Panbanisha

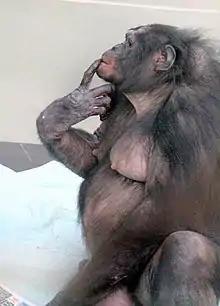
Panbanisha at age 20

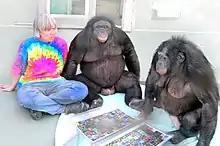
Bonobos Kanzi (C) and Panbanisha (R) with Sue Savage-Rumbaugh (L) and the outdoor symbols "keyboard"

Panbanisha (November 17, 1985 – November 6, 2012), also known by the lexigram , was a female bonobo that featured in studies on great ape language by Professor Sue Savage-Rumbaugh. Her name is Swahili for "to cleave together for the purpose of contrast."